Naperville, Illinois

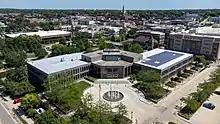
Naperville's City Hall

The City of Naperville operates under the council-manager form of government. The City Council consists of the Mayor and eight Council Members elected for four-year terms. No person can serve in the office of mayor or council member for excess of three consecutive terms. The city council can select and appoint a city manager, adopt, amend, and repeal ordinances, and can approve the city's annual operating budget. The mayor acts as a member of the city council, with extra responsibilities. The Mayor presides over city council meetings, they function as the local Liquor and Tobacco Control Commissioner, they can declare emergencies, and can select members for City boards and commissions. The city manager enforces all laws and ordinances of the city, they recommend courses of action to the council, and controls all departments throughout the city.